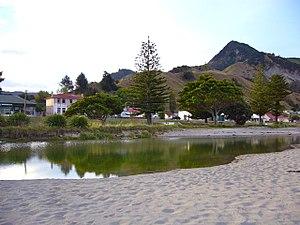
Tokomaru Bay est une petite communauté urbaine située sur la côte est de l'île du Nord de la Nouvelle-Zélande.